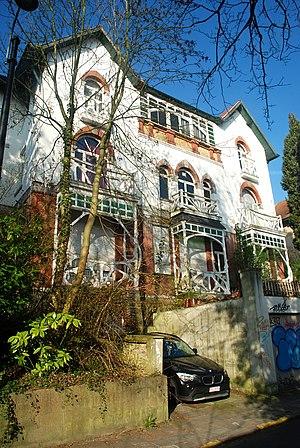
Belgique - Bruxelles - Watermael - William Jelley - Villas Art nouveau - Avenue des Taillis 11-15
William Jelley ou Guillaume Émile Victor Jelley est un architecte, peintre, sculpteur et poète belge de l'époque Art nouveau.